Ernst Kaether

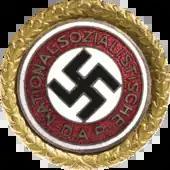
Nazi party's badge in gold in the aviation museum of Vienna, 2006.

Ernst Kaether (25 September 1903 – 11 August 1999) was a German officer, who rose to the rank of general in the Wehrmacht during World War II.